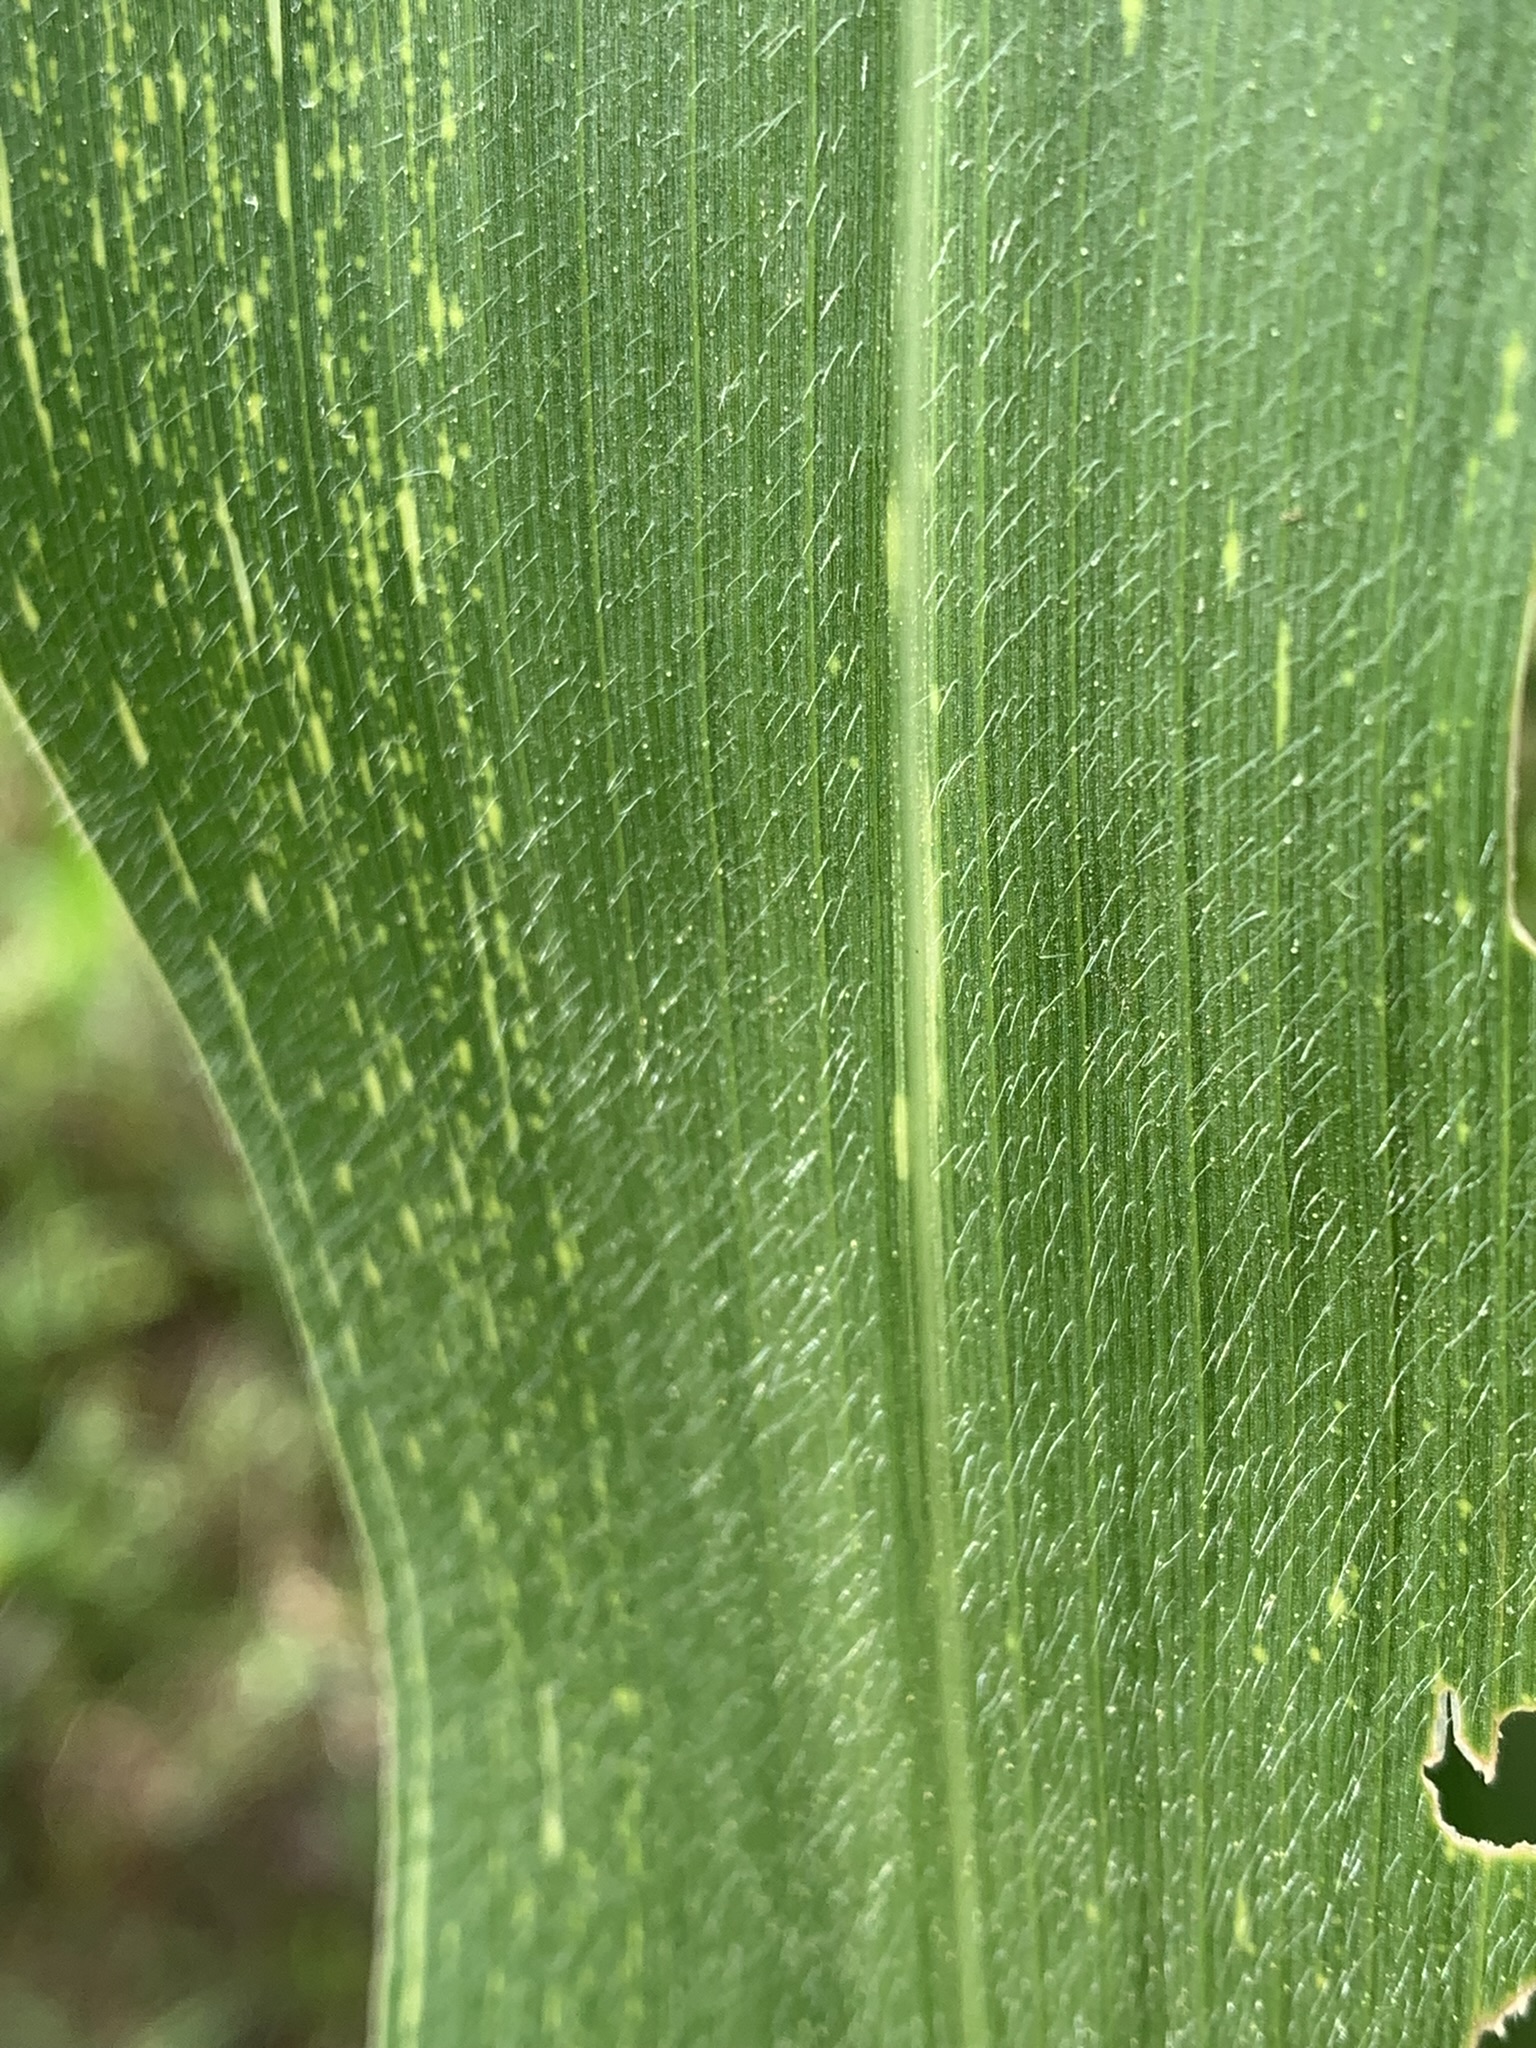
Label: MSV